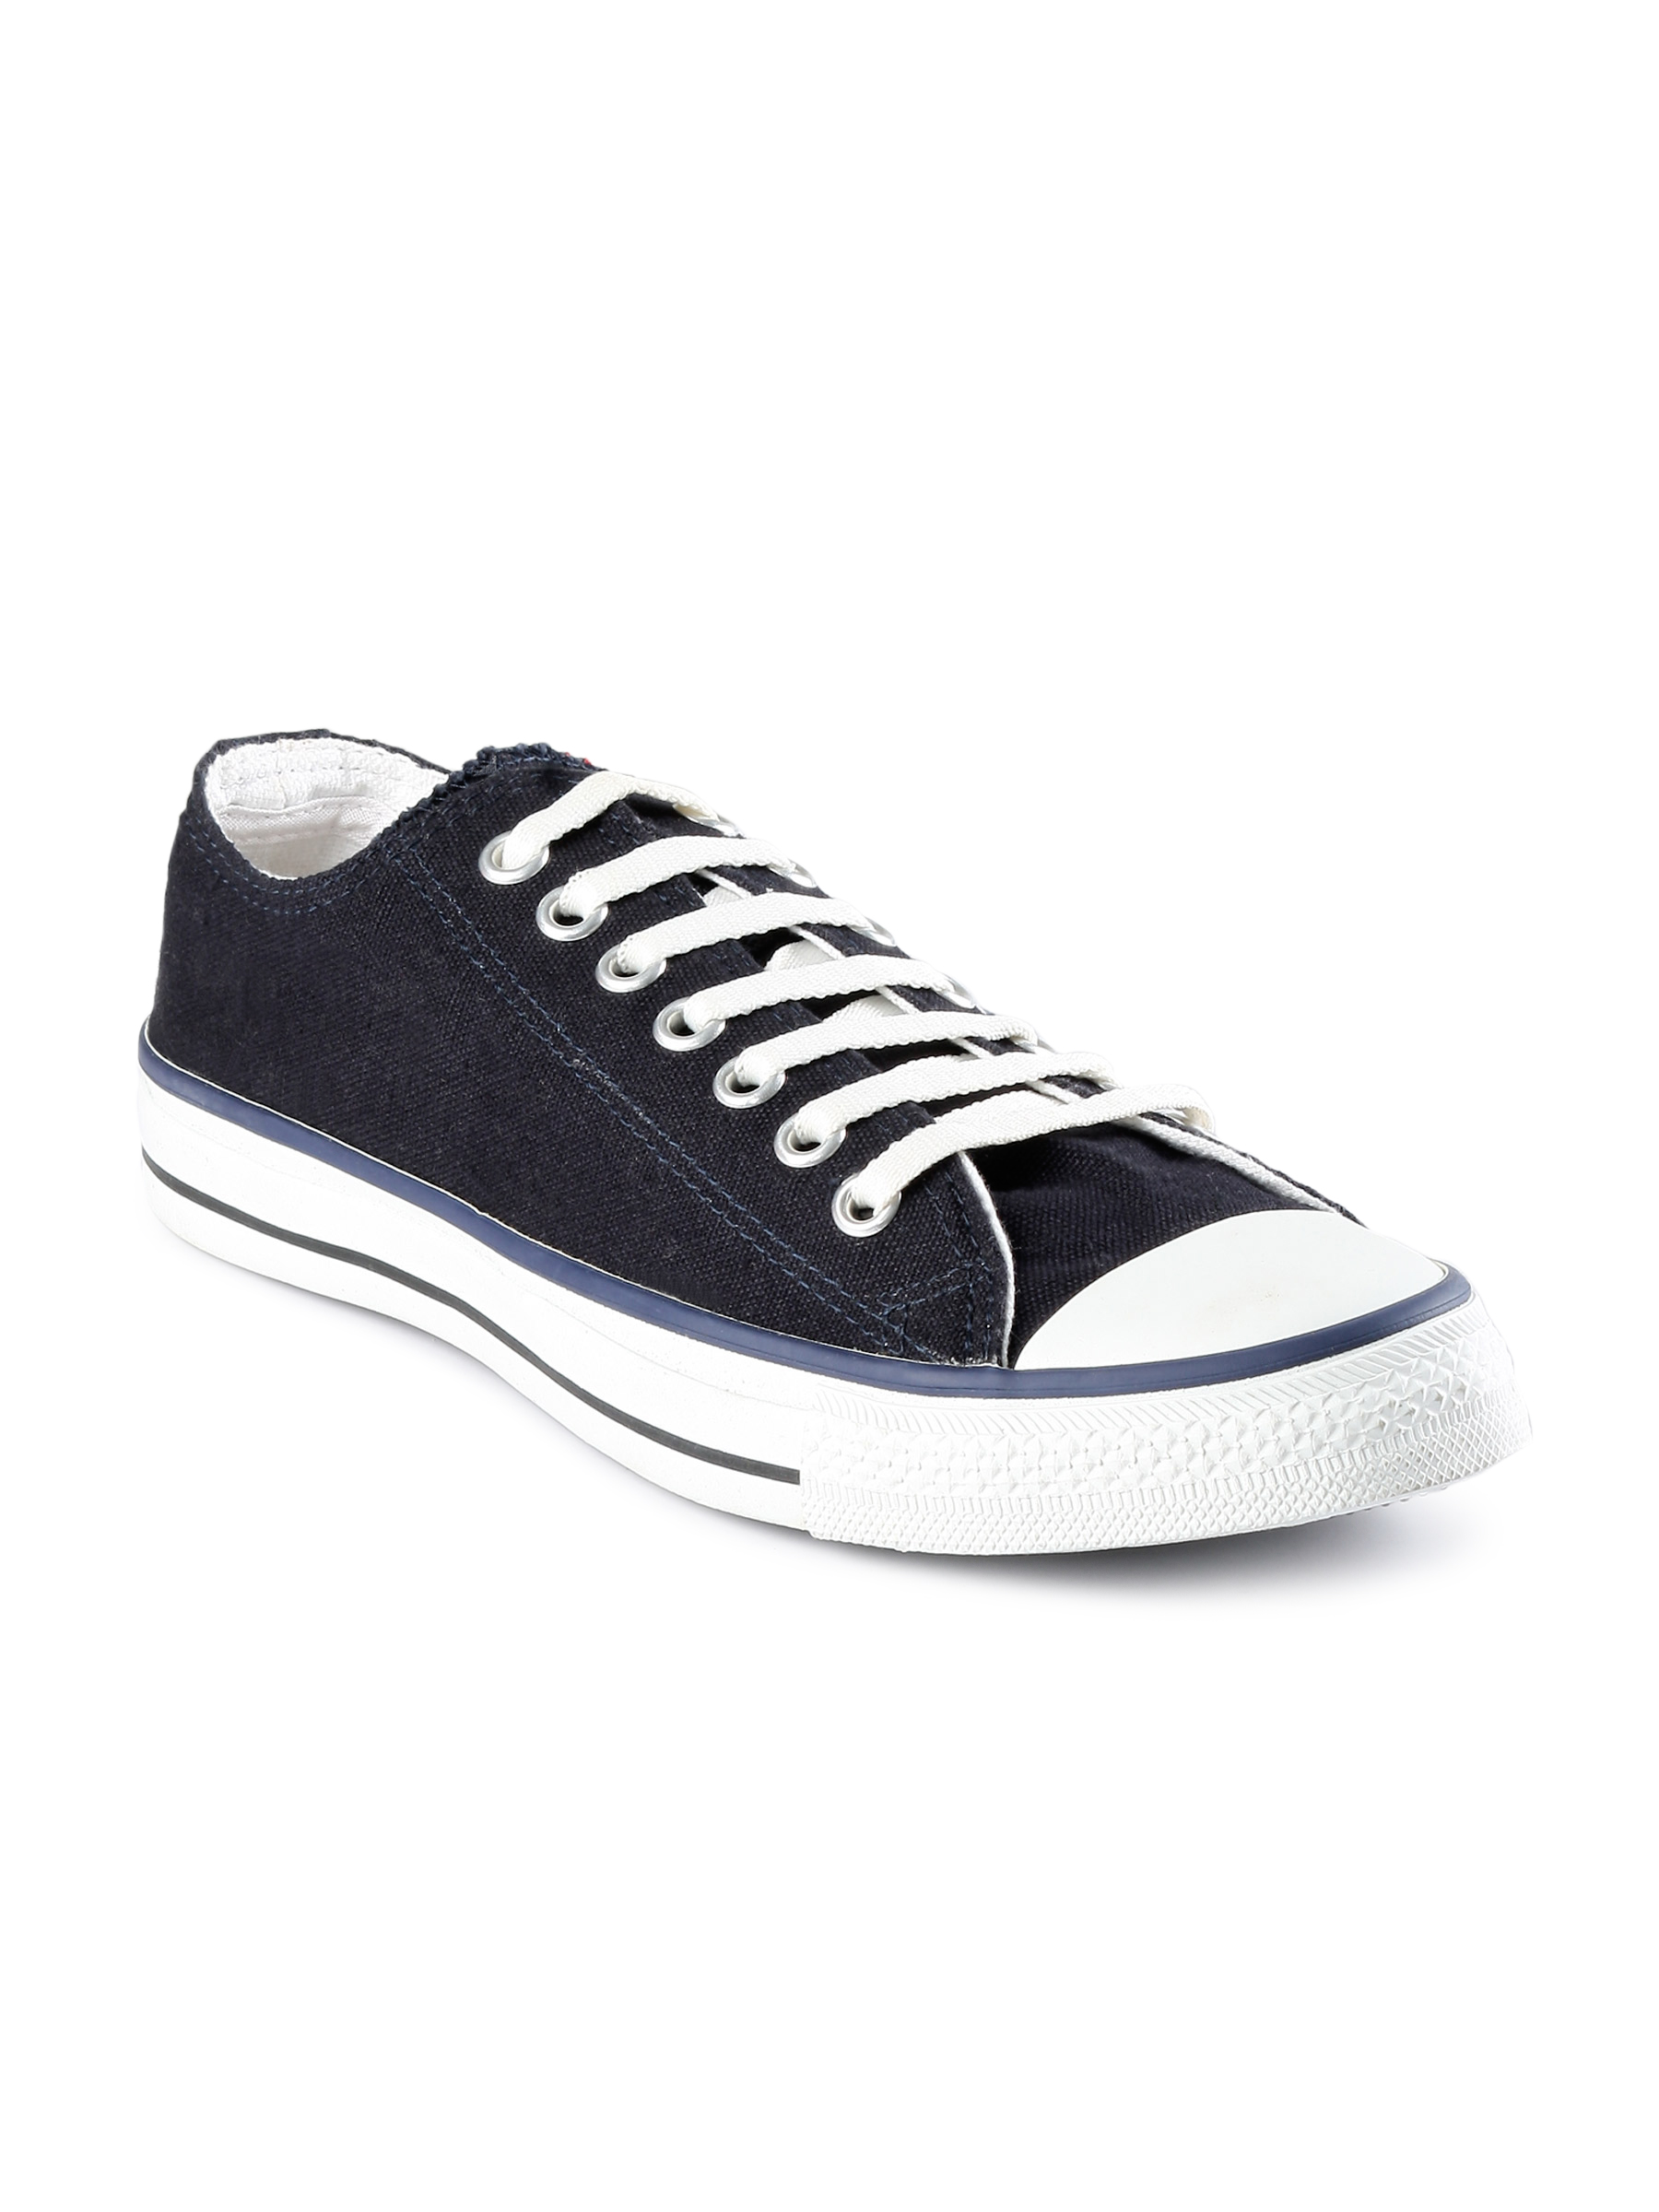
Converse Men CT DBL Tongue Triple Color OX Navy Blue Shoe
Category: Footwear / Shoes / Casual Shoes
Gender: Men
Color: Navy Blue
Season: Spring 2012
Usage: Casual